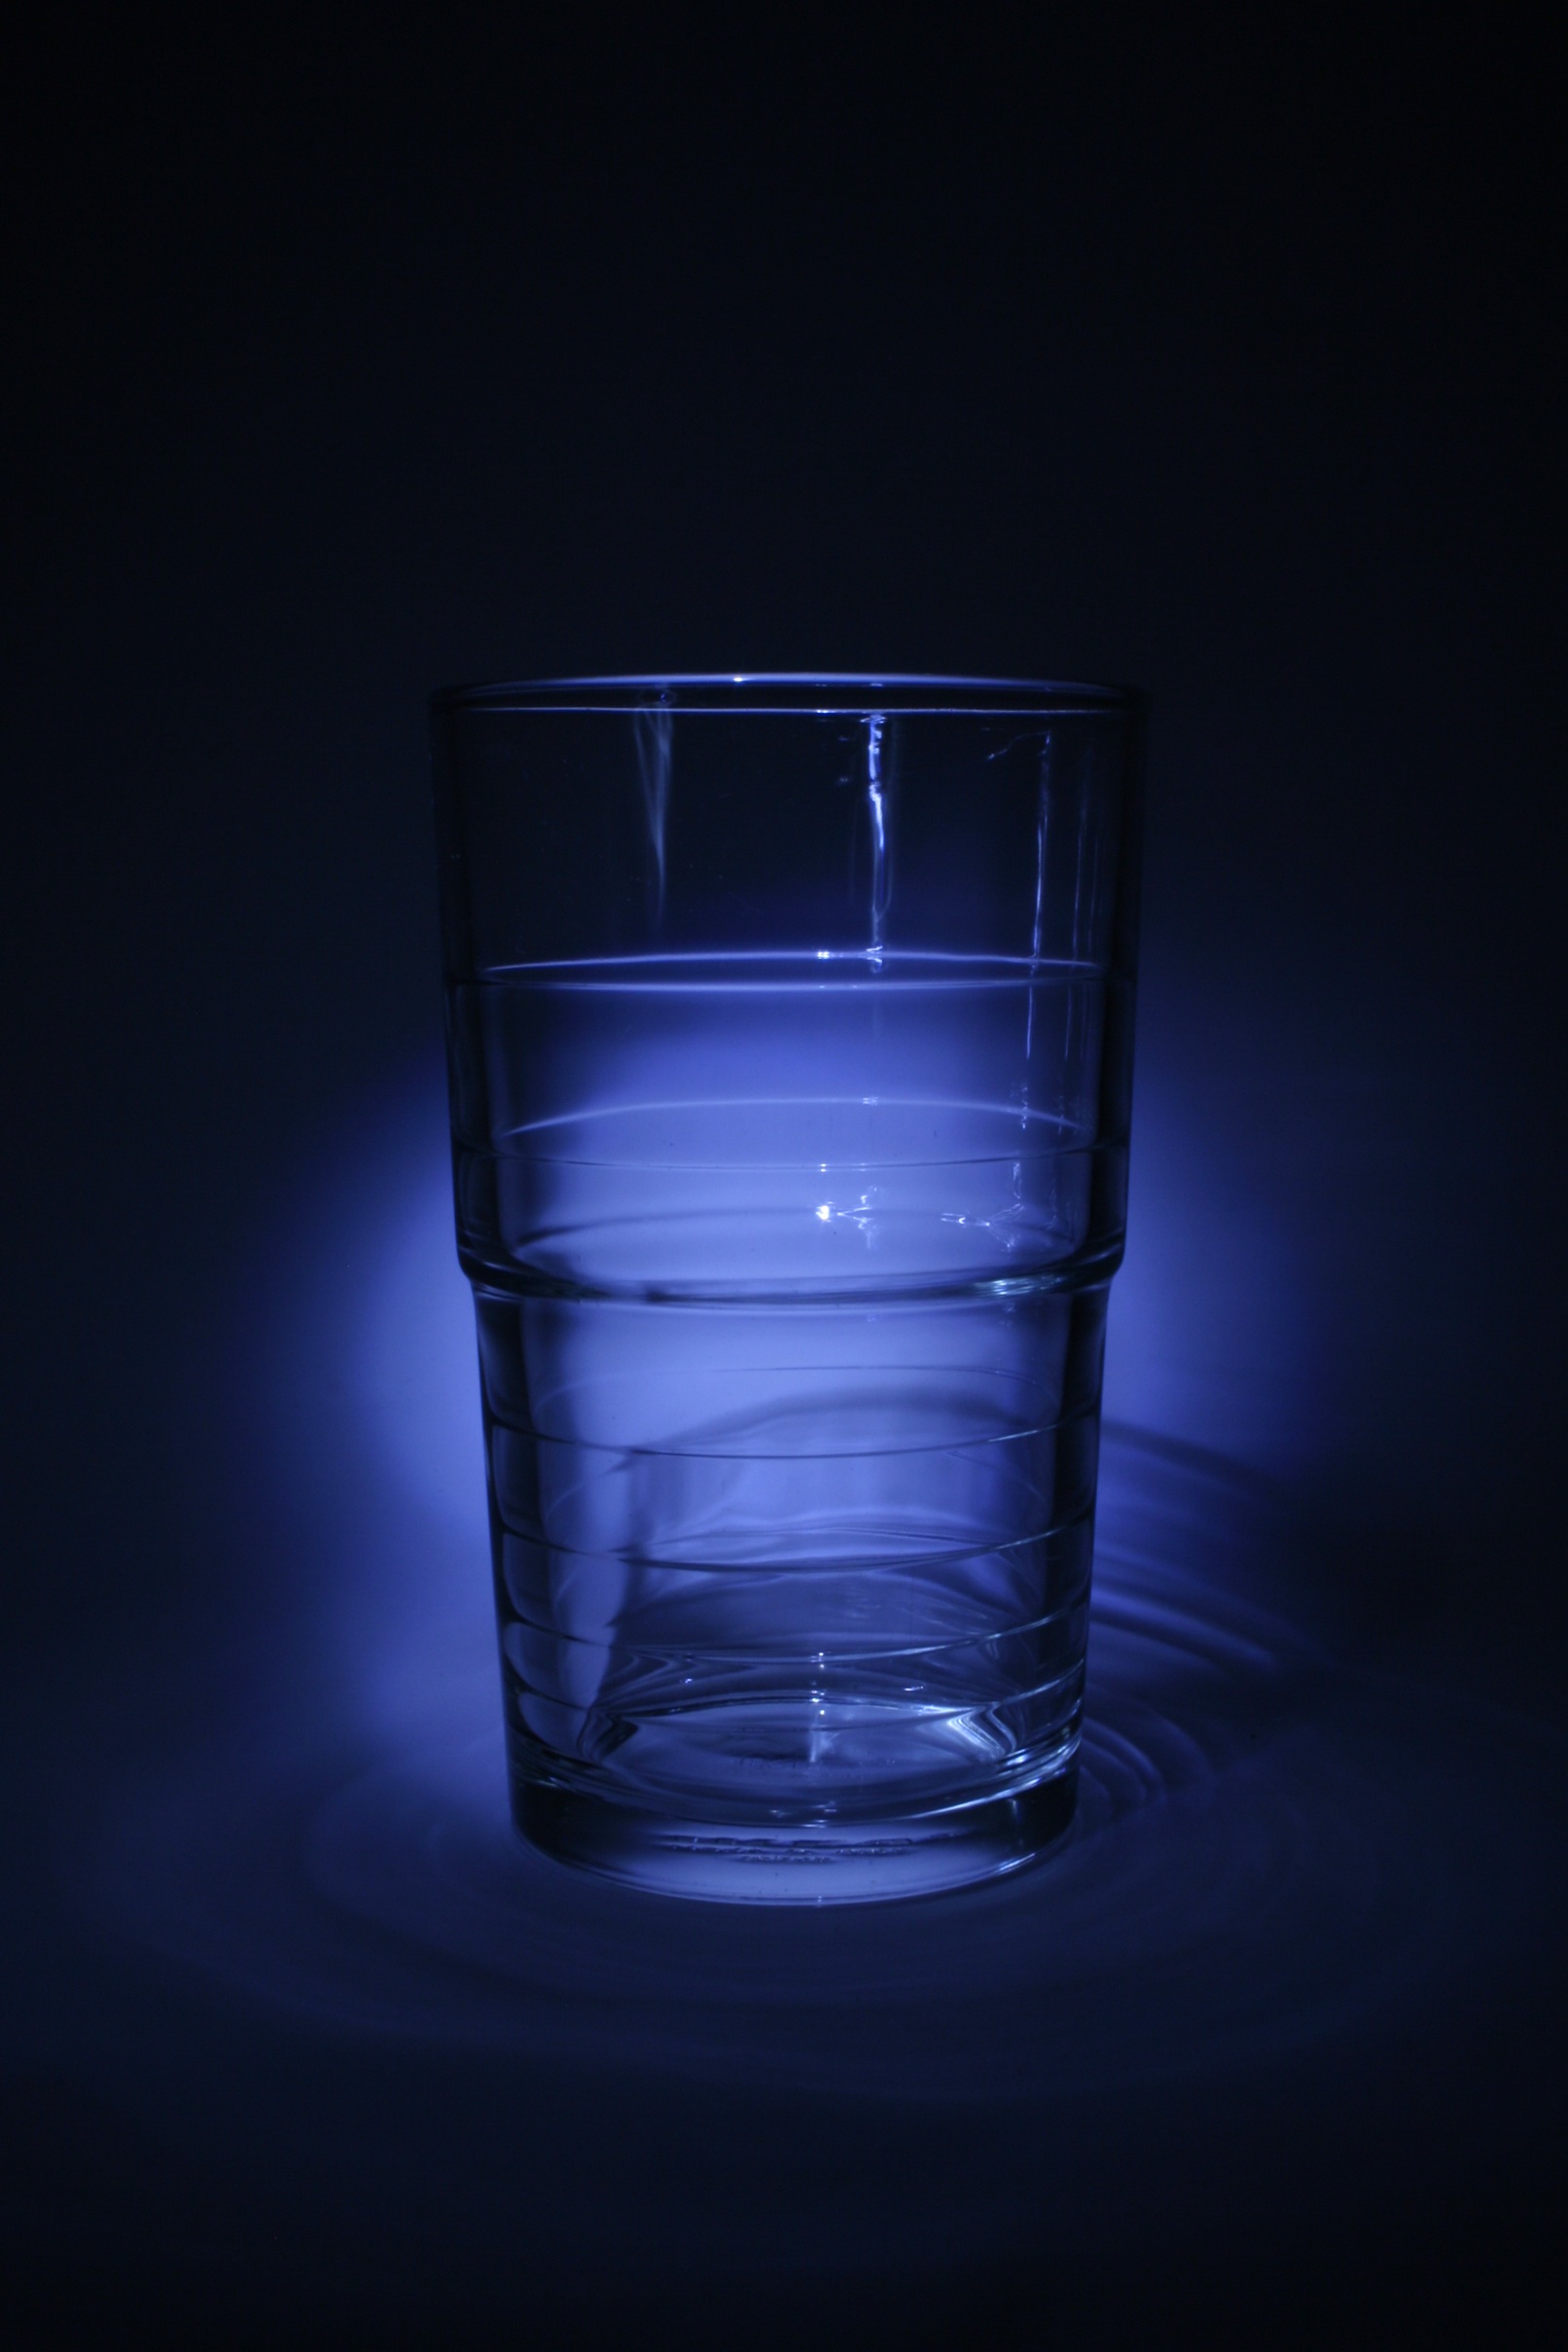
water, light, glass, drink, darkness, blue, lighting, thirst, drinking glass, still life photography, man made object, distilled beverage, drinkware